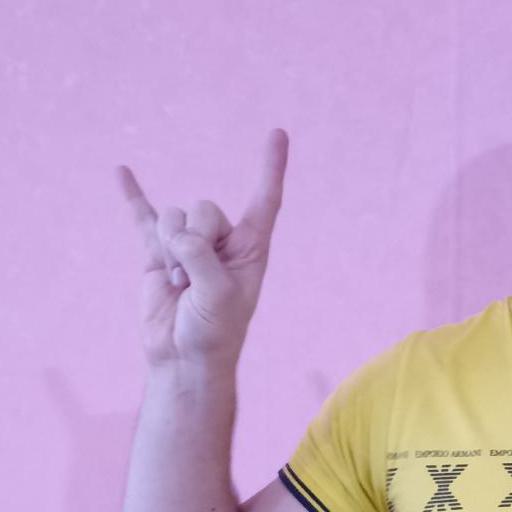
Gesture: rock